Veste Coburg

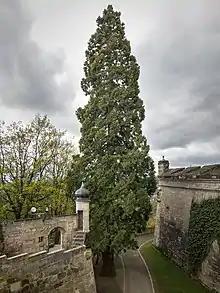
Redwood ("sequoiadendron giganteum") near the portal

Veste Coburg is open to the public and today houses museums, including a collection of art objects and paintings that belonged to the ducal family of Saxe-Coburg and Gotha, a large collection of arms and armor, significant examples of early modern coaches and sleighs, and important collections of prints, drawings and coins.